Character actor

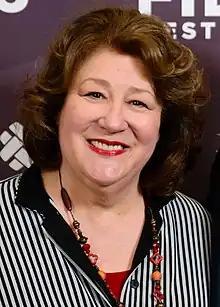
Actress Margo Martindale is an example of a character actress.

In contrast to leading actors, they are generally seen as less glamorous. While a leading actor often has the physical attractiveness considered necessary to play the love interest, a character actor typically does not. In fact, some character actors are known for their unusual looks. For example, Chicago character actor William Schutz's face was disfigured in a car accident when he was five years old, but his appearance after reconstructive surgery helped him to be distinctive to theater audiences. Generally, the names of character actors are not featured prominently in movie and television advertising on the marquee, since a character actor's name is not expected to attract film audiences. Some character actors have been described as instantly recognizable despite their names being little known. They are colloquially referred to as "that guy", or "that guy" actors, as in the 2014 documentary "That Guy Dick Miller"; with a prime example of a "that guy" actor being John Carroll Lynch.